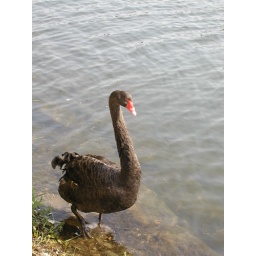
black swan living in the moat of the castle.